Agostino Chigi

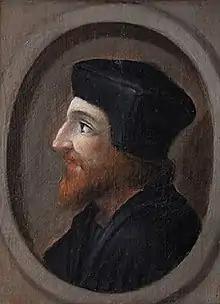
Portrait of Agostino Chigi

Agostino Andrea Chigi (29 November 1466 – April 11, 1520) was an Italian banker and patron of the Renaissance.